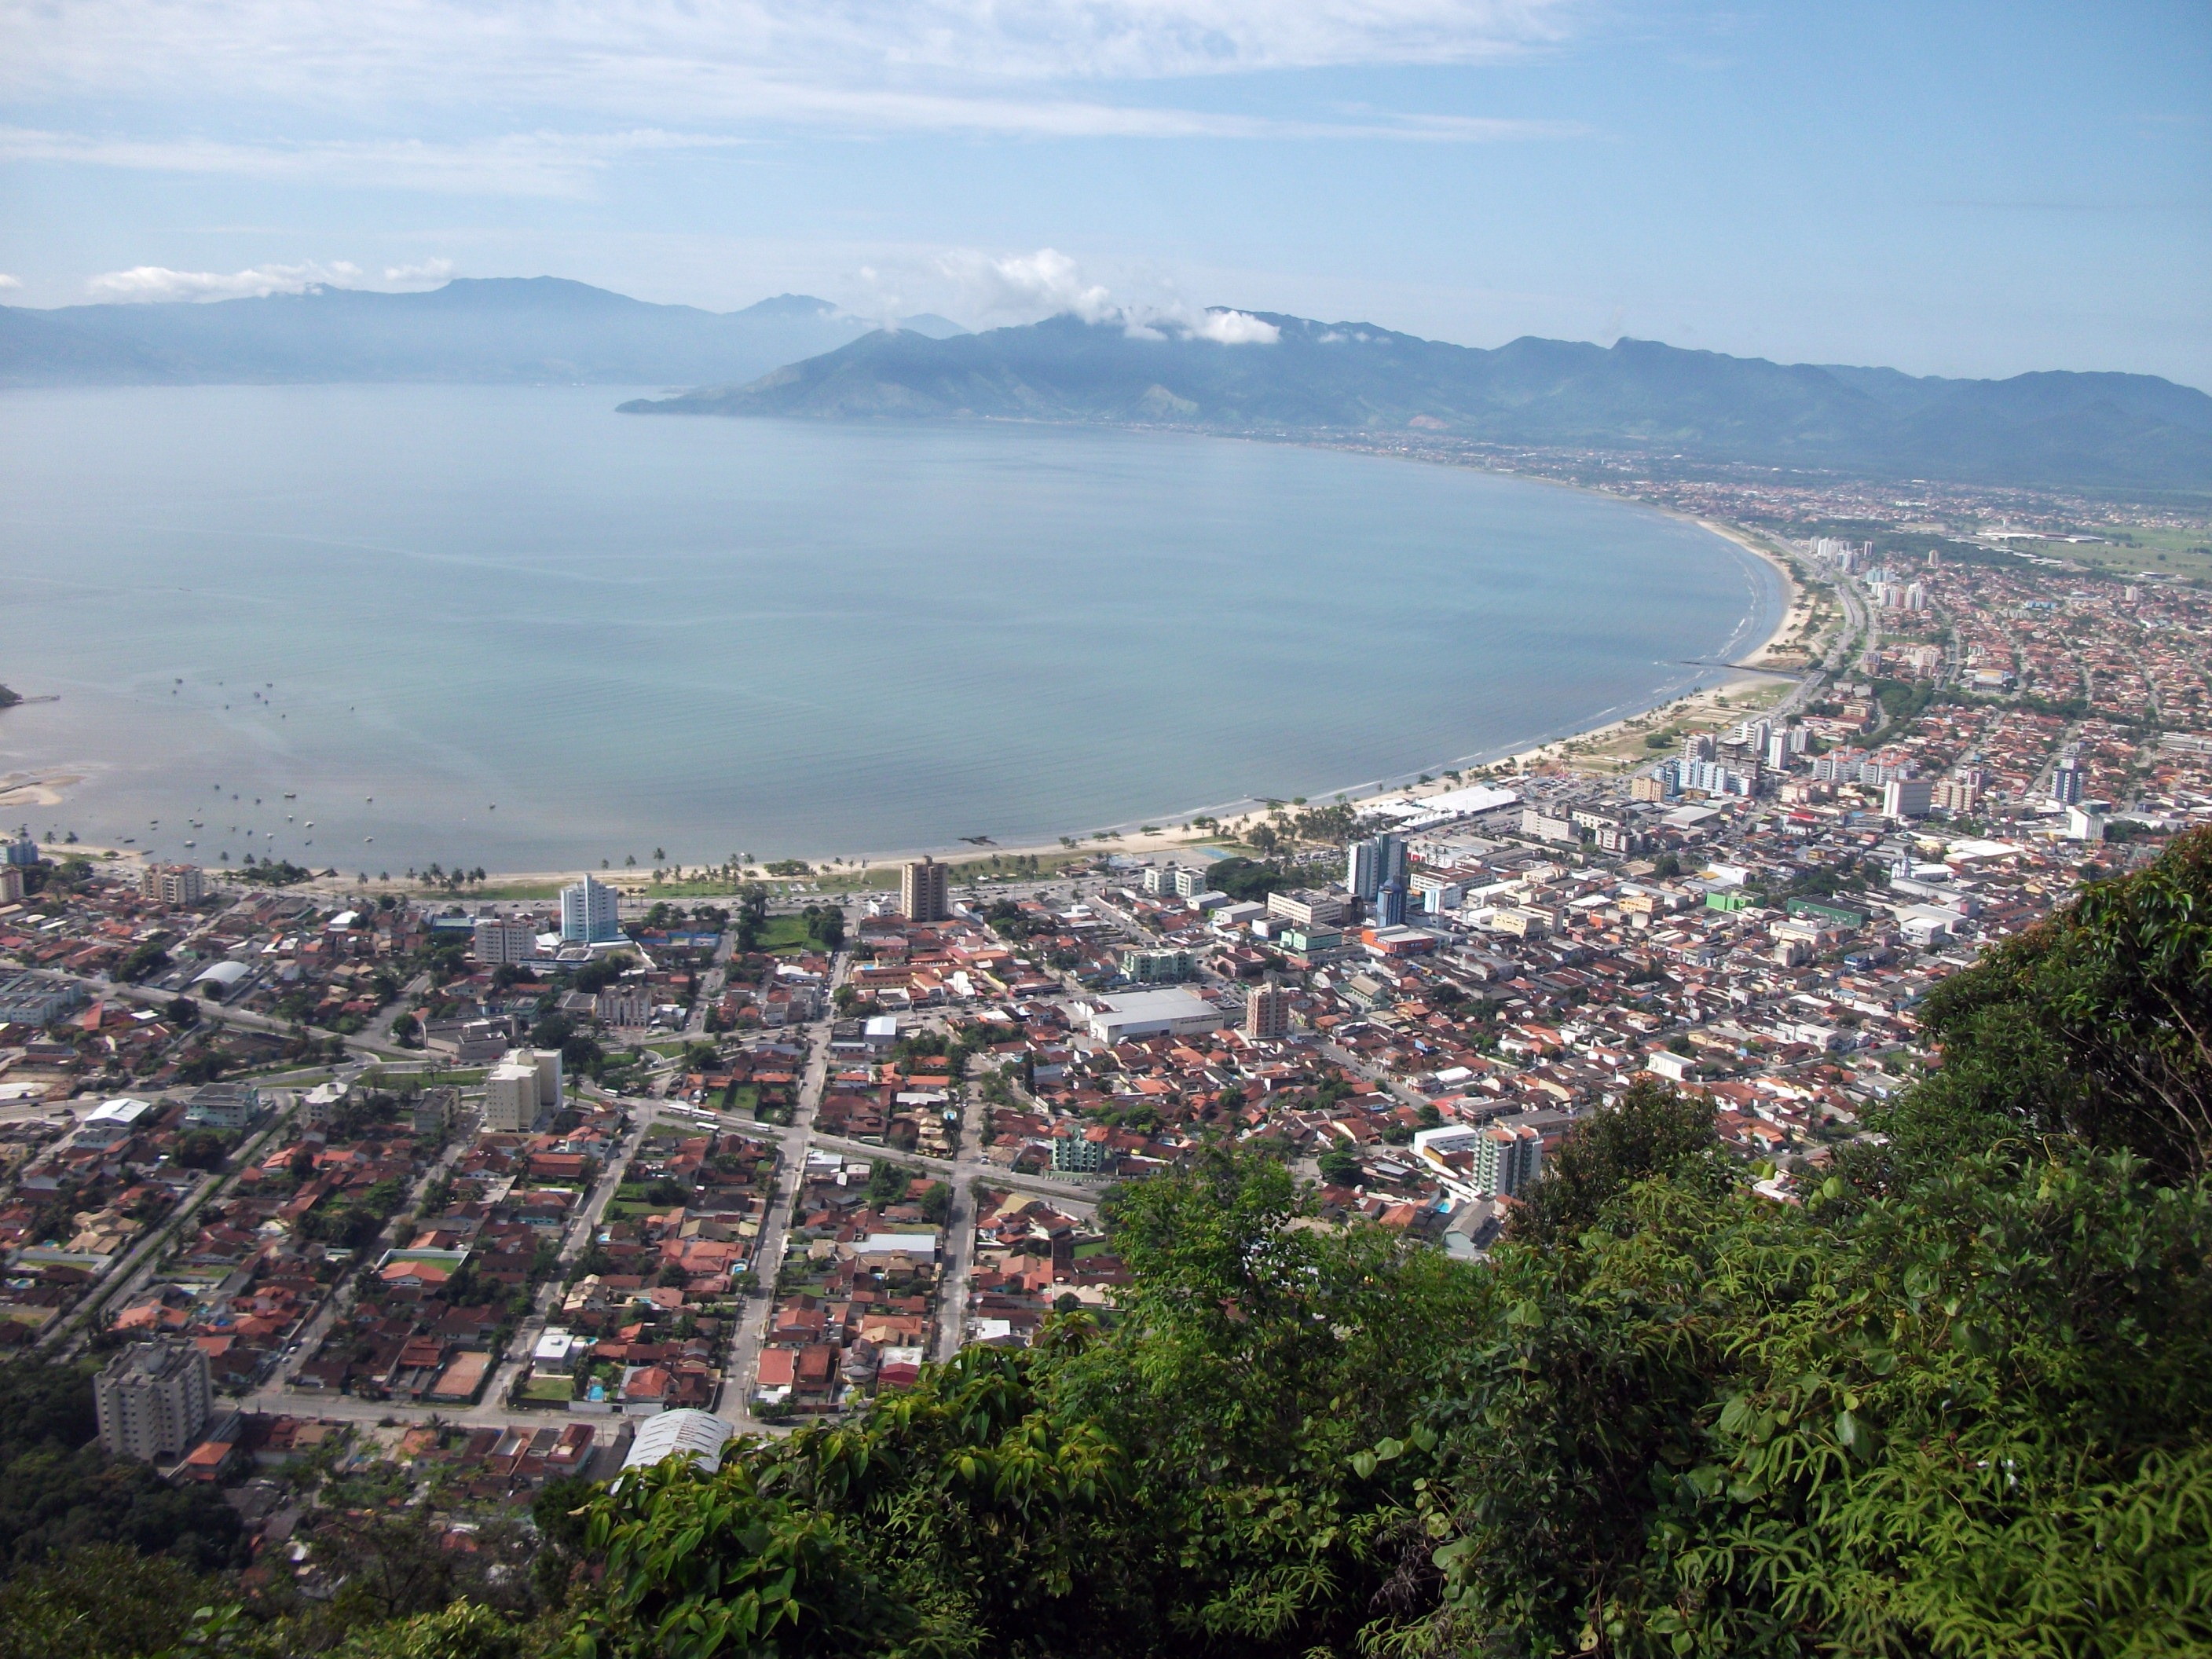
sea, coast, horizon, mountain, hill, town, view, city, urban, cityscape, panorama, village, inlet, bay, aerial, hills, bird's eye view, aerial photography, residential area, human settlement, atmosphere of earth